WSBN

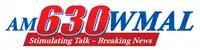
WMAL logo, 2009-2011

Chris Berry was named president and general manager November 19, 2002. Prior to joining WMAL, Berry was vice president, radio for ABC News, based in New York. In August 2005, host Michael Graham was fired after refusing to apologize for calling the Council on American-Islamic Relations (CAIR) a "terrorist organization."